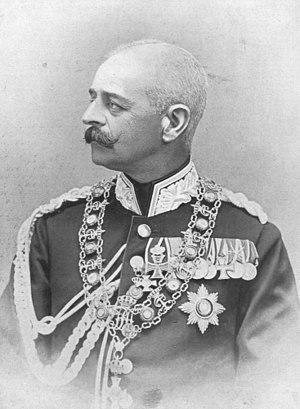
Cadette de la dynastie des Oldenbourg, la maison de Holstein-Gottorp a régné sur la Suède entre 1751 et 1818, la Russie de 1762 à 1917, l'Oldenbourg entre 1773 et 1918, et plus brièvement sur la Norvège de 1814 à 1818.
Frédéric-Auguste II est le dernier grand-duc d'Oldenbourg.